Cranford, New Jersey

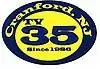
Cranford TV-35 public access logo

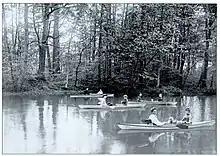
Rowers on the Rahway River in Cranford,

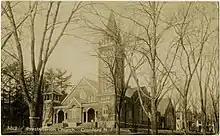
Cranford's First Presbyterian Church

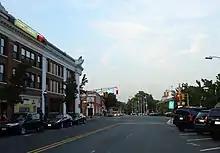
The Cranford station is to the lower right and offers commuter service to Newark and elsewhere.

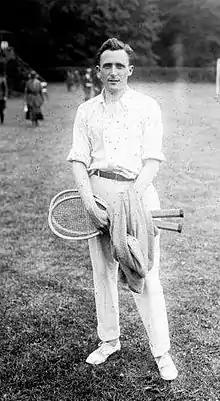
Cranford tennis player Dean Mathey, namesake of Mathey College at Princeton University

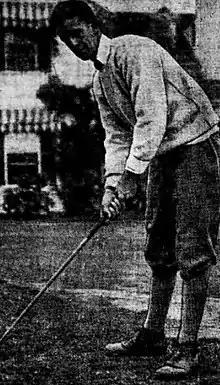
Cranford golf champion Max Marston

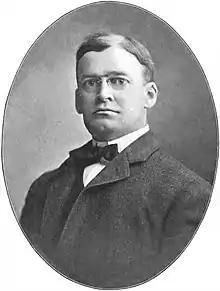
Cranford resident John Moody founded Moody's Investors Service

, the township had a total of of roadways, of which were maintained by the municipality, by Union County, by the New Jersey Department of Transportation and by the New Jersey Turnpike Authority.